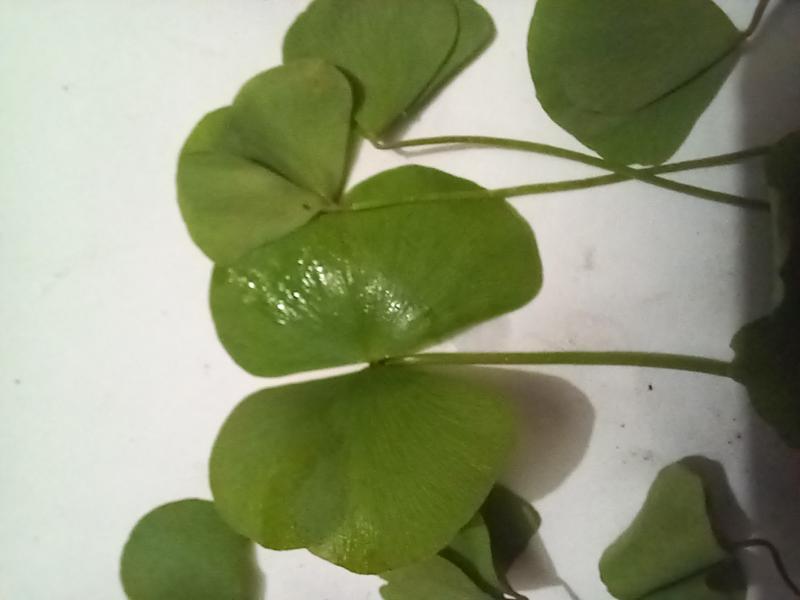
Weed species: Marsilea minuta